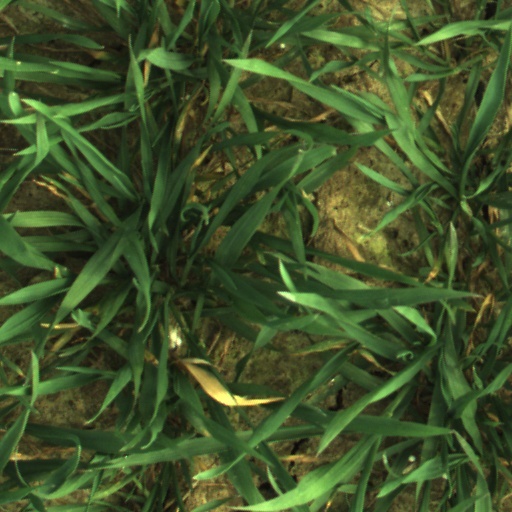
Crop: wheat